Nagoya Castle

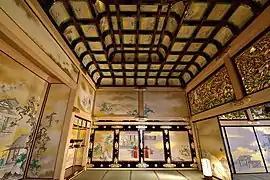
Restored Jōdan-no-ma (上段之間) in the Jōraku-den (上洛殿) of the Honmaru Palace (2018)

During the Pacific War the castle was used as the Tokai district army headquarters and the administration office of the Nagoya POW camp. The aerial bombardments of Nagoya by the United States Army Air Forces as part of the air raids on Japan brought the most destruction to the castle in its entire history. In January 1945 (Shōwa 20), the Sarumen Tea House was destroyed in air raids. On May 14, the main keep, small keep, golden "shachi", Honmaru Palace, northeast turret, and other buildings were completely destroyed in air raids. In June of that year, some of the paintings saved from Honmaru Palace were moved for safekeeping to the Haiho Shrine, Toyota-shi. They returned in May 1946 (Shōwa 21).